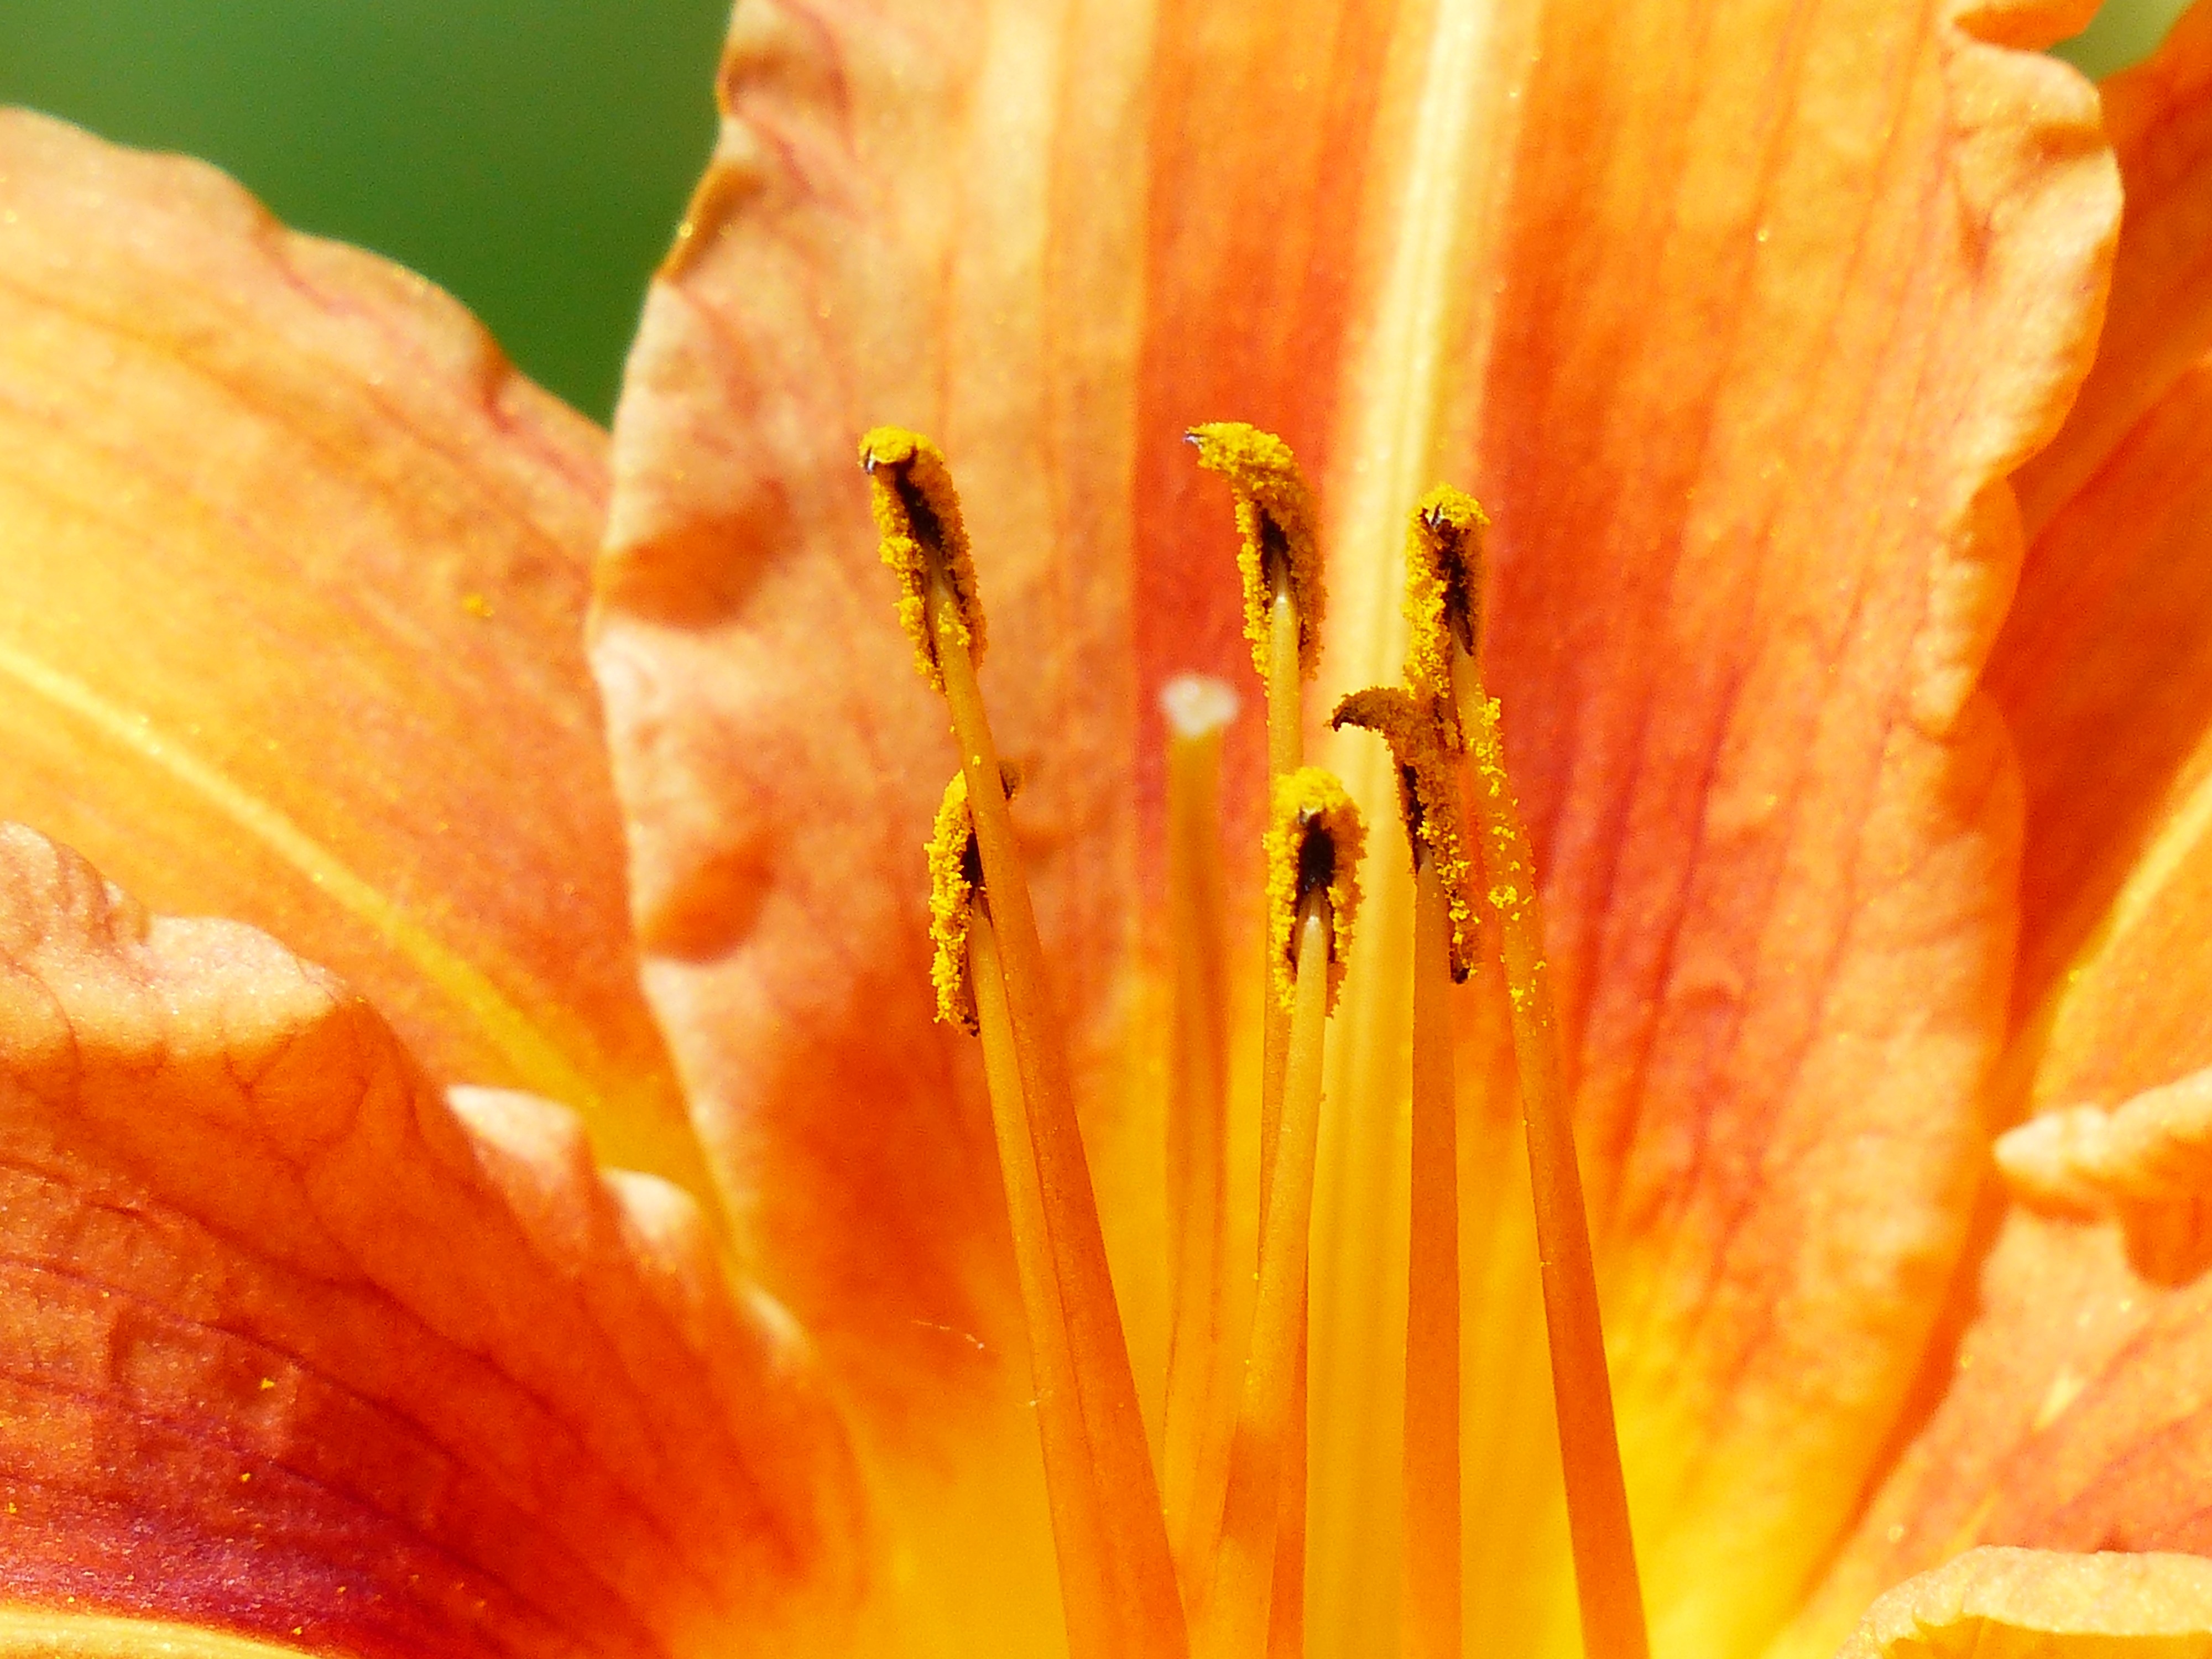
blossom, plant, photography, sunlight, leaf, flower, petal, bloom, orange, red, autumn, yellow, garden, flora, close up, stamen, lily, daylily, stamens, anther, macro photography, hemerocallis, ovary, flowering plant, yellow red daylily, hemerocallis fulva, plant stem, land plant, brown red daylily, web wardens daylily